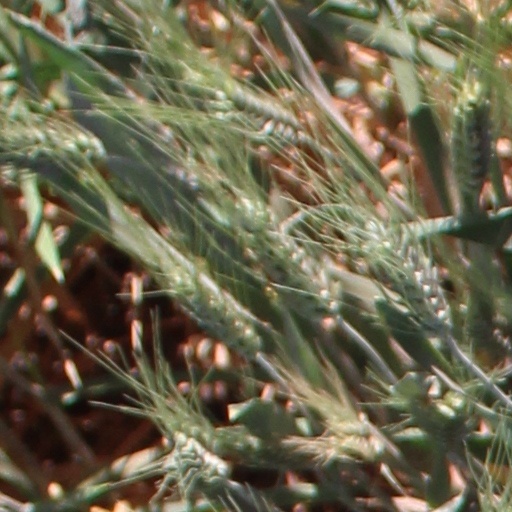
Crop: wheat